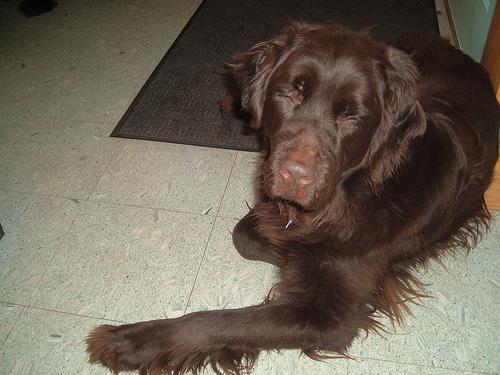
newfoundland